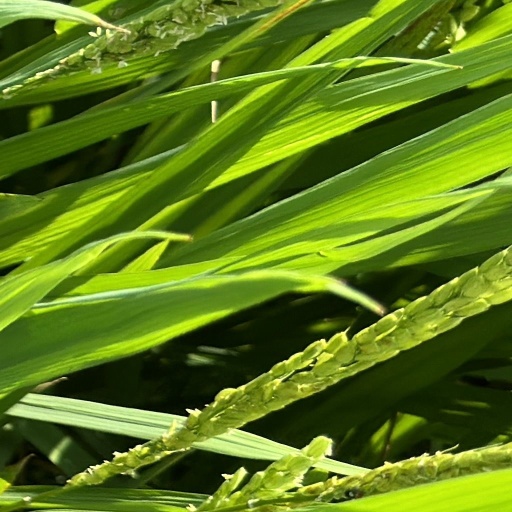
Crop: rice